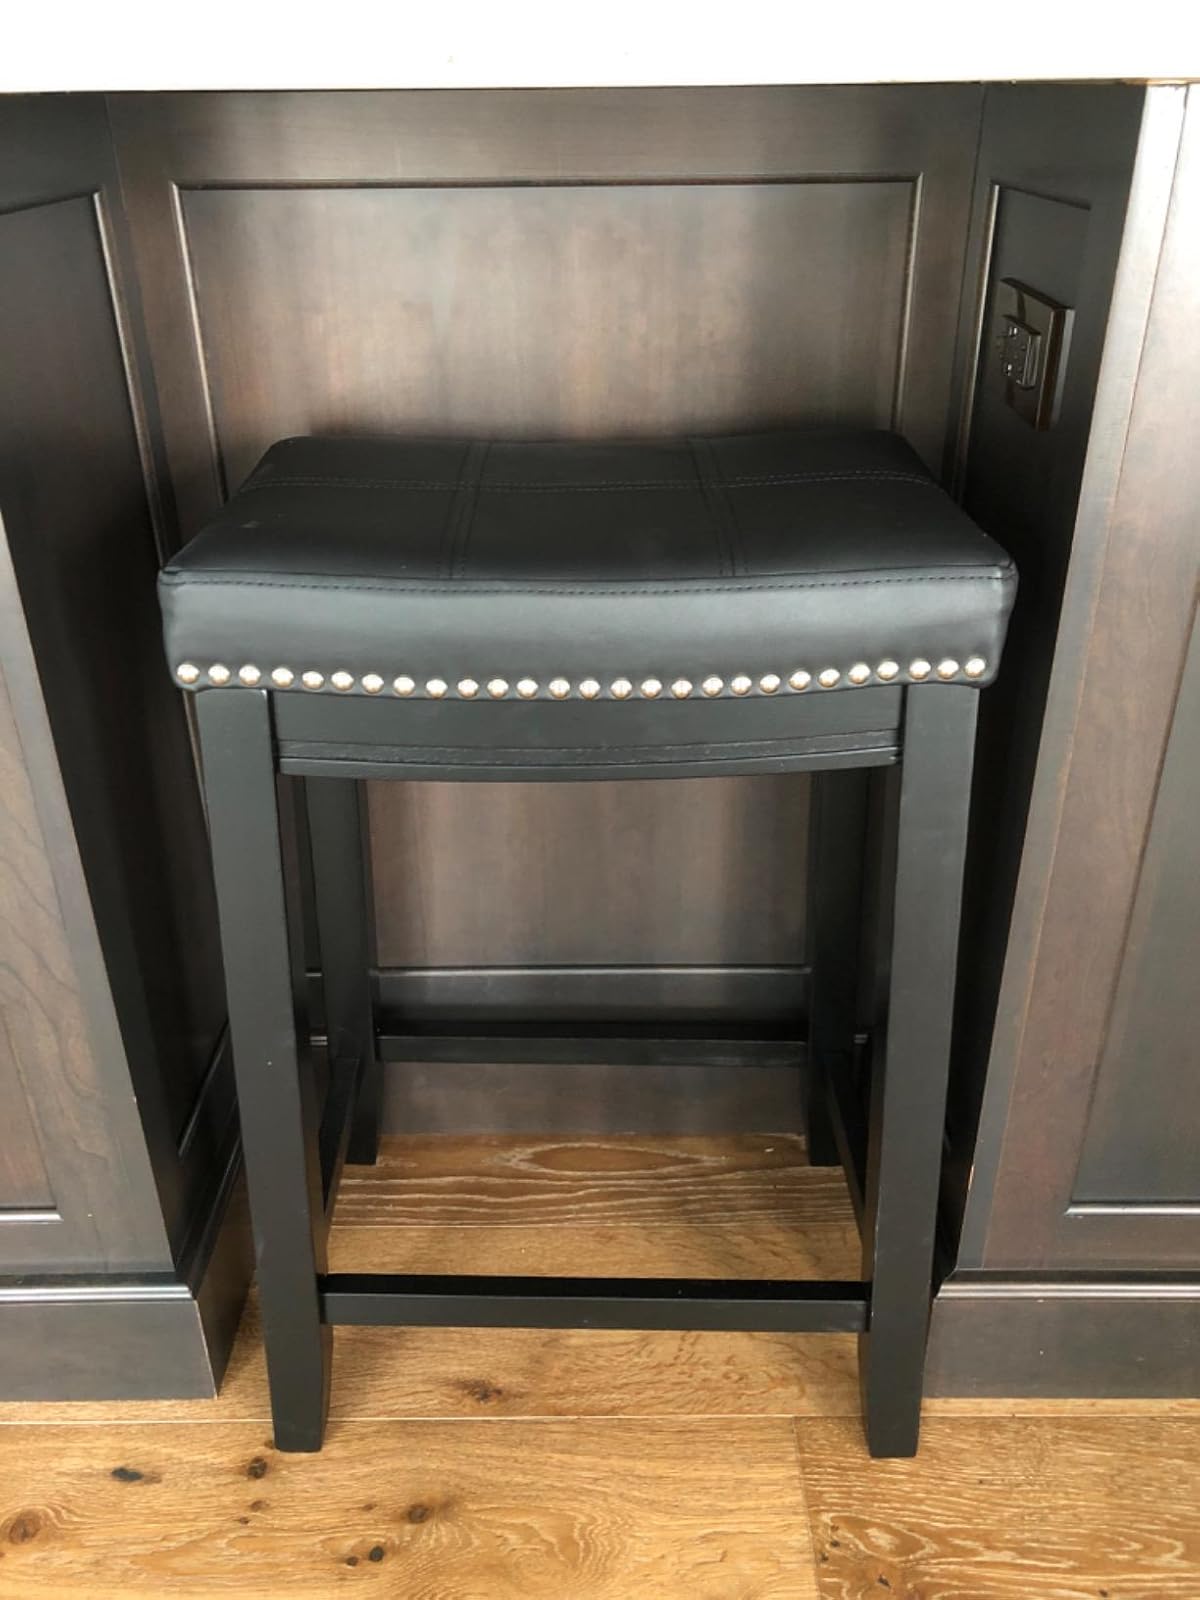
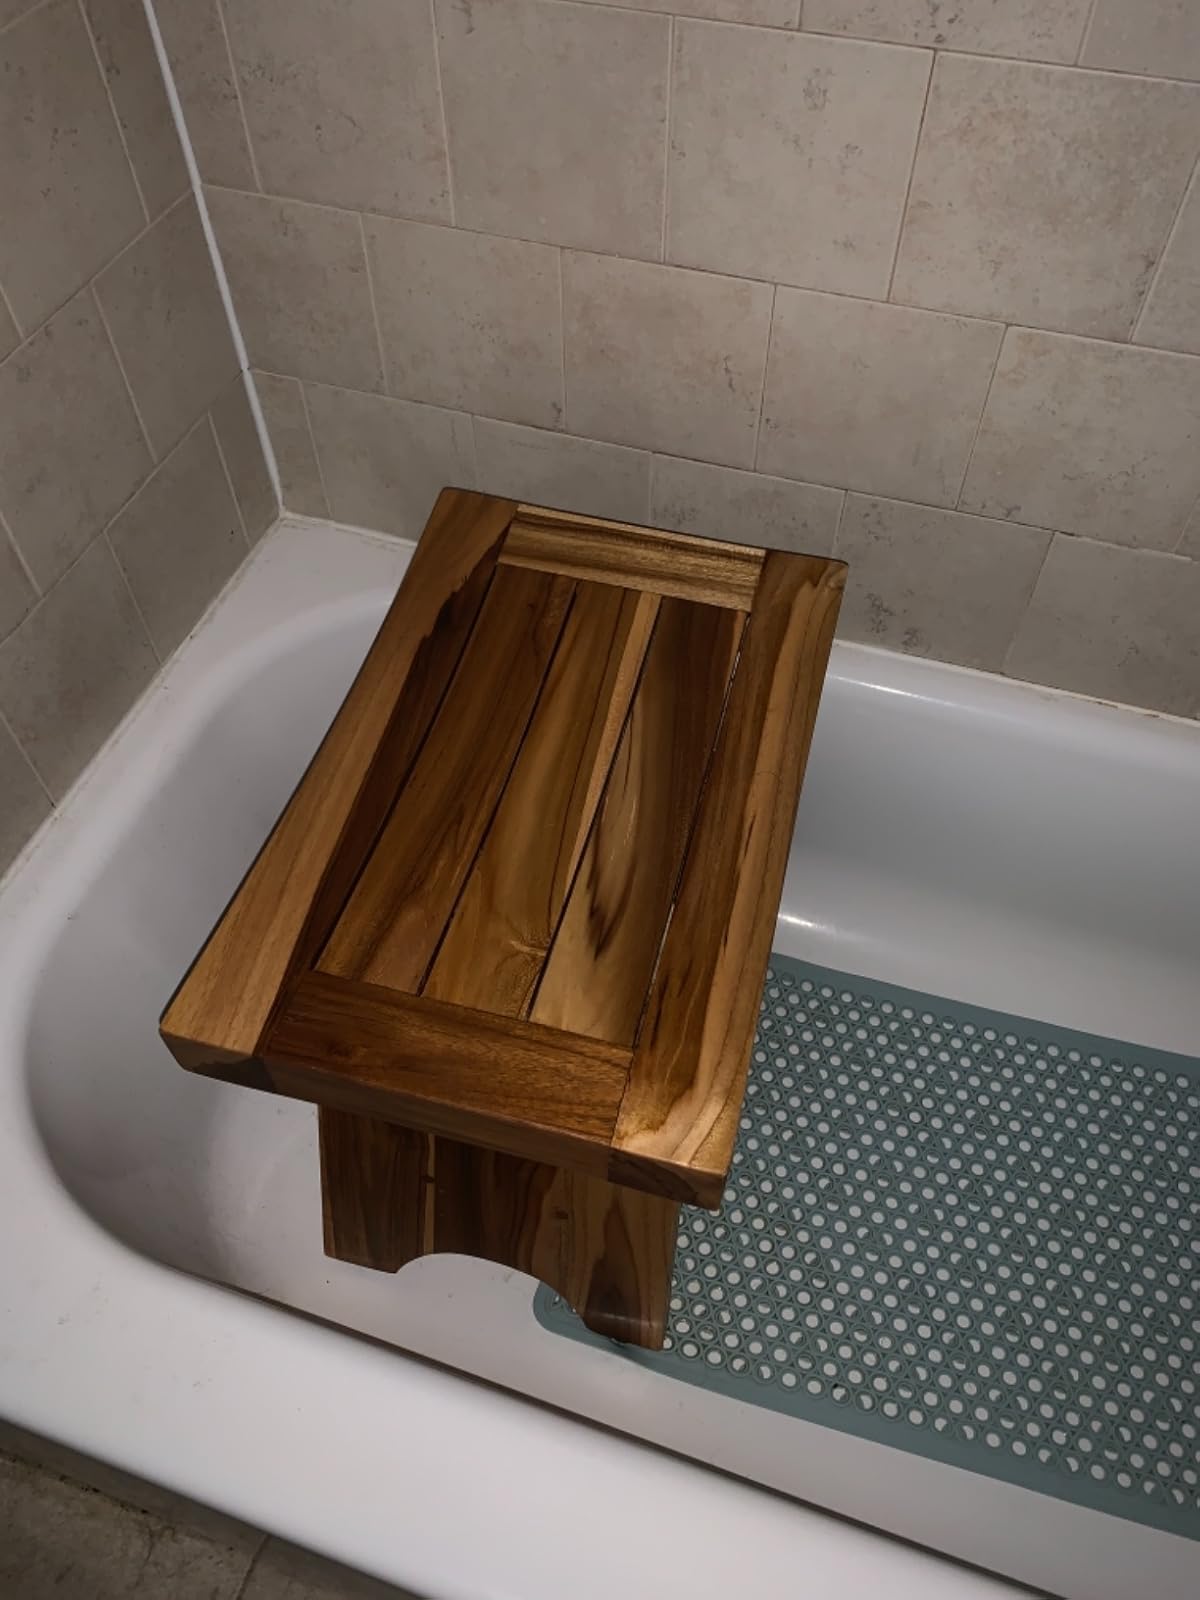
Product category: stool
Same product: no